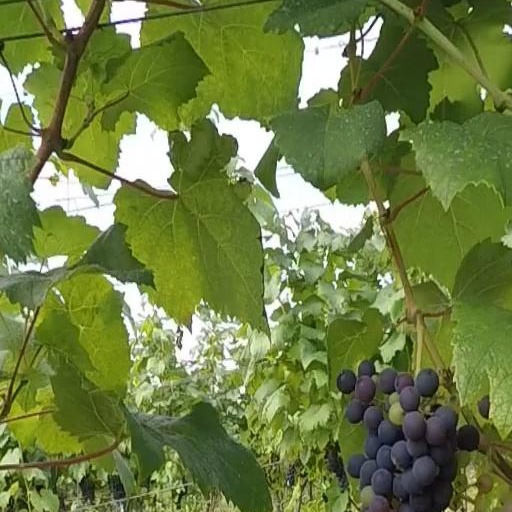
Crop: grape